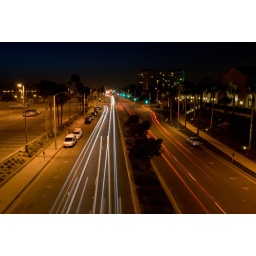
Bridge over the road at Huntington Beach. I had to climb a fence when nobody was looking